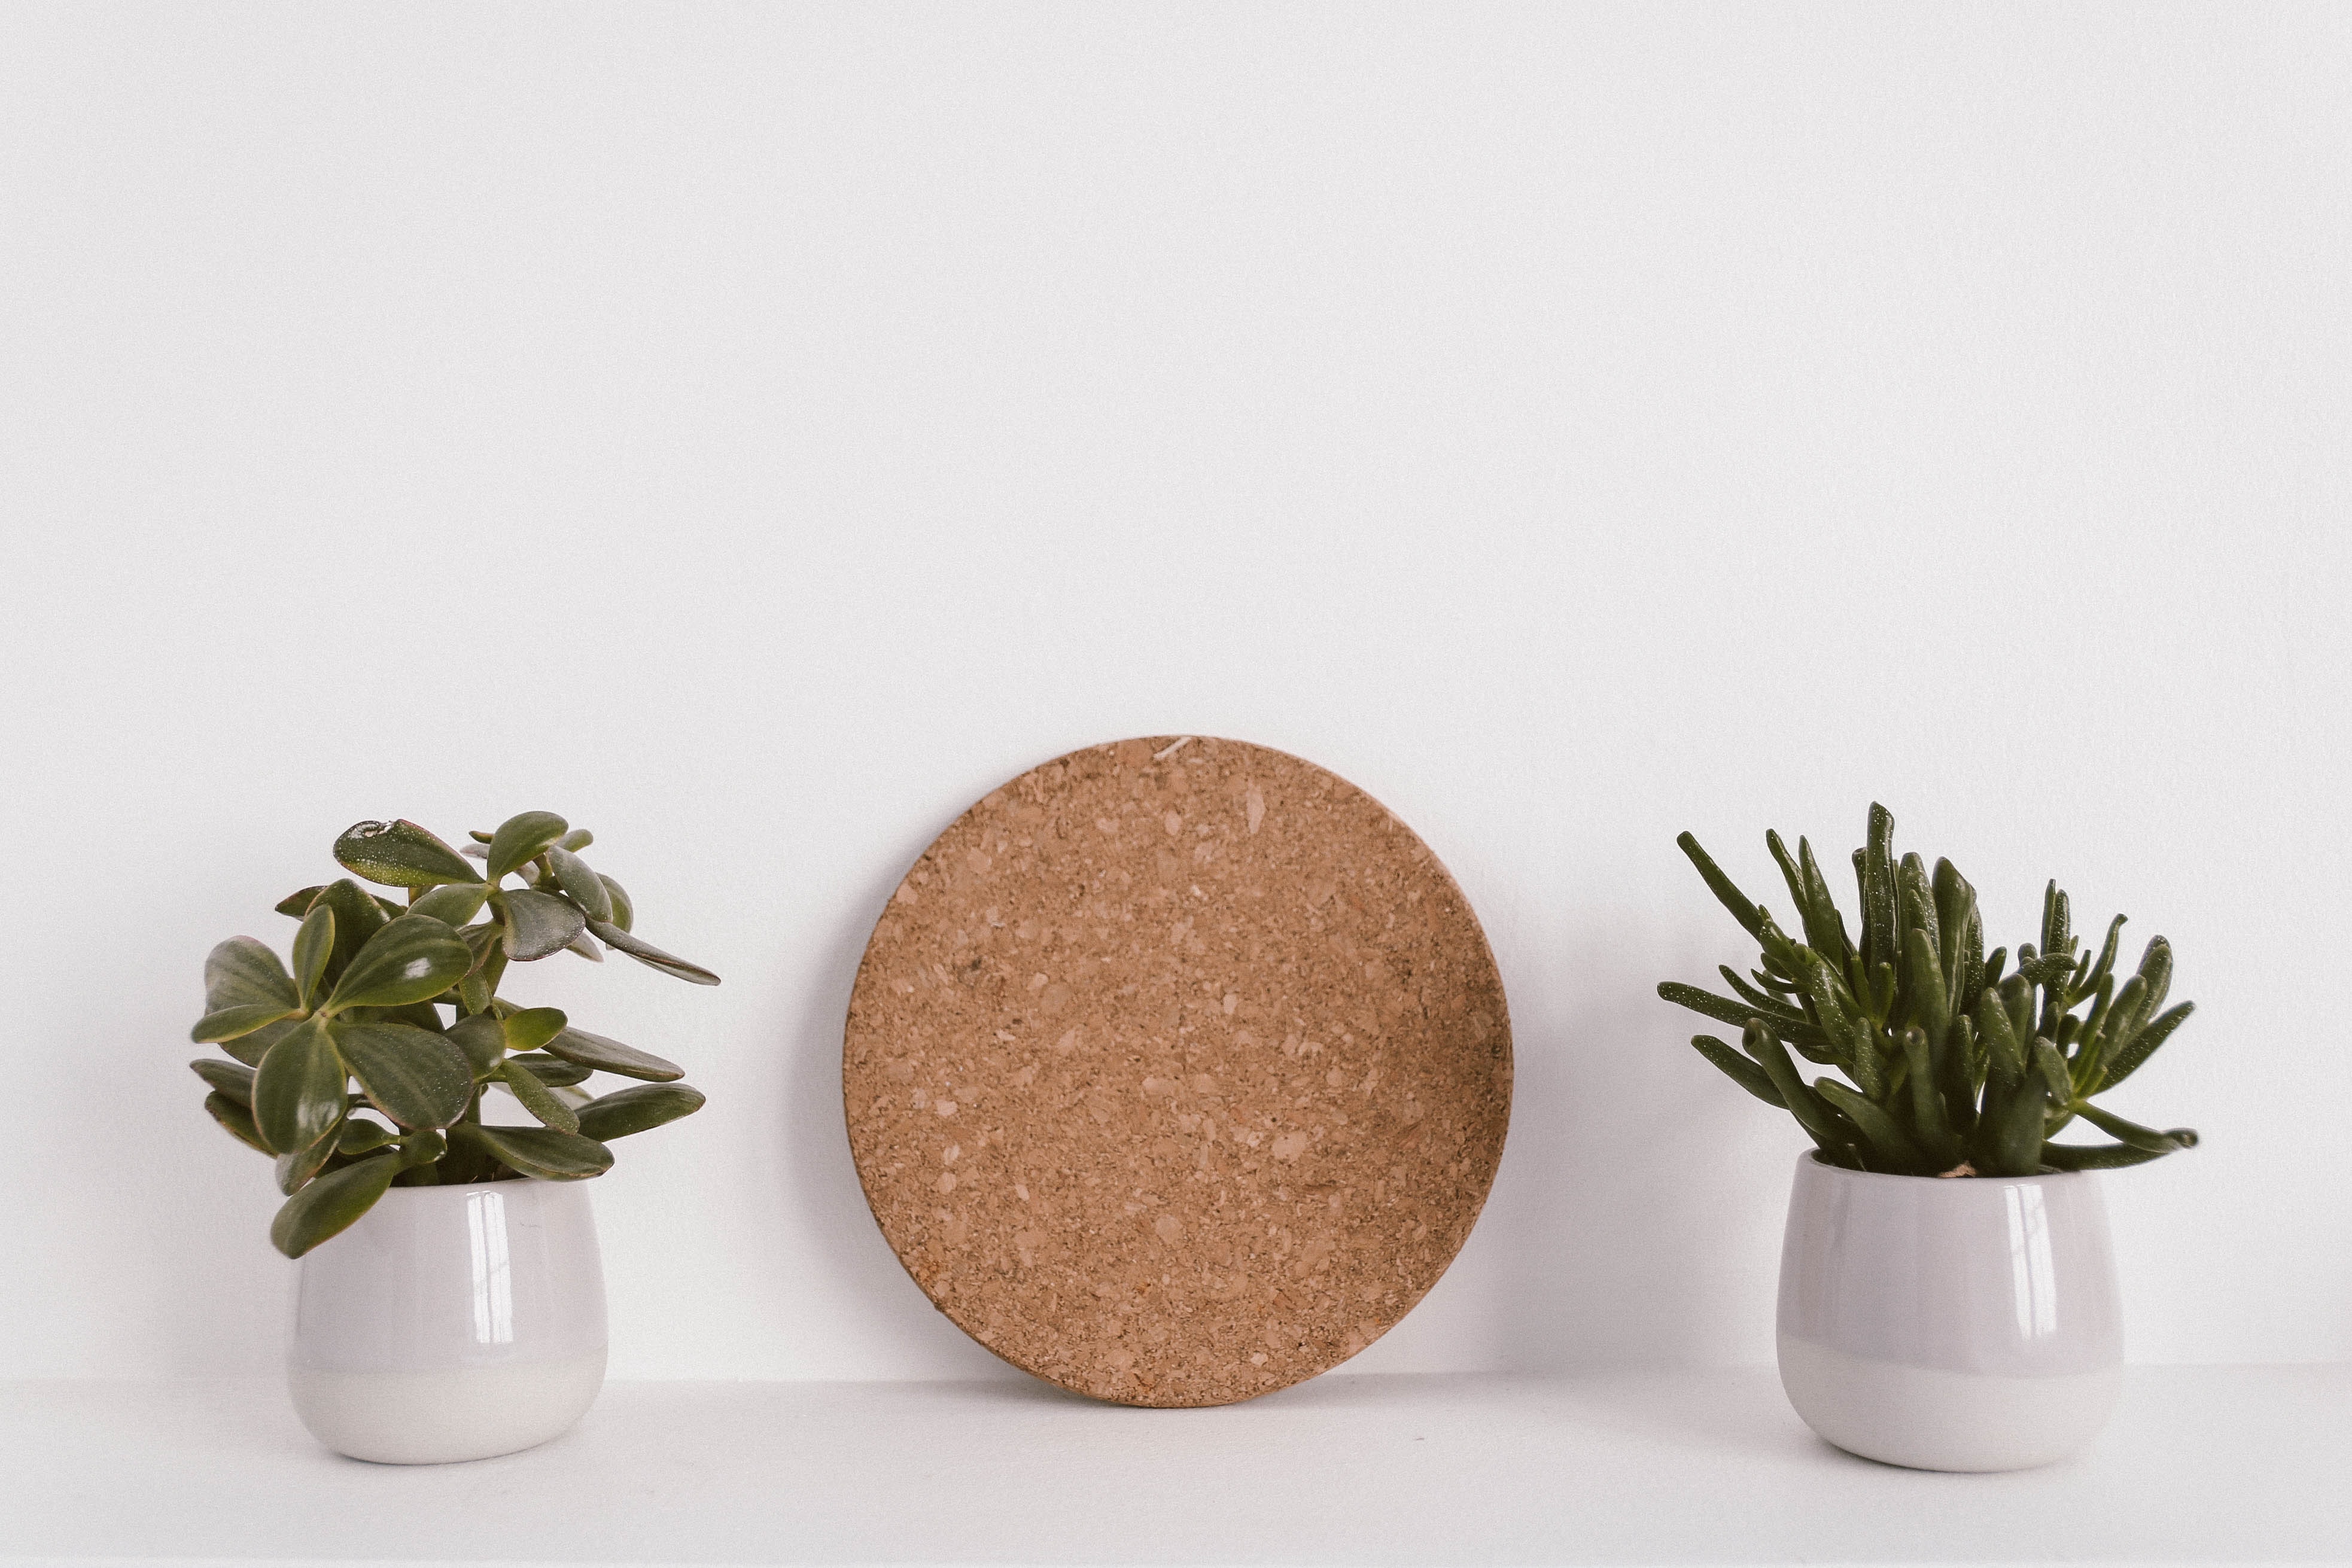
flowerpot, cactus, houseplant, plant, succulent plant, flower, tableware, dishware, beige, serveware, shelf, ceramic